Chevrolet Camaro (sixth generation)

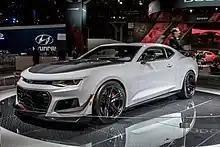

The ZL1 is a high-performance model introduced in 2017 at the top of the Camaro lineup. The ZL1 is powered by a 6.2 L LT4 supercharged V8 producing and . The powertrain also features 11 total heat exchangers for optimized cooling.